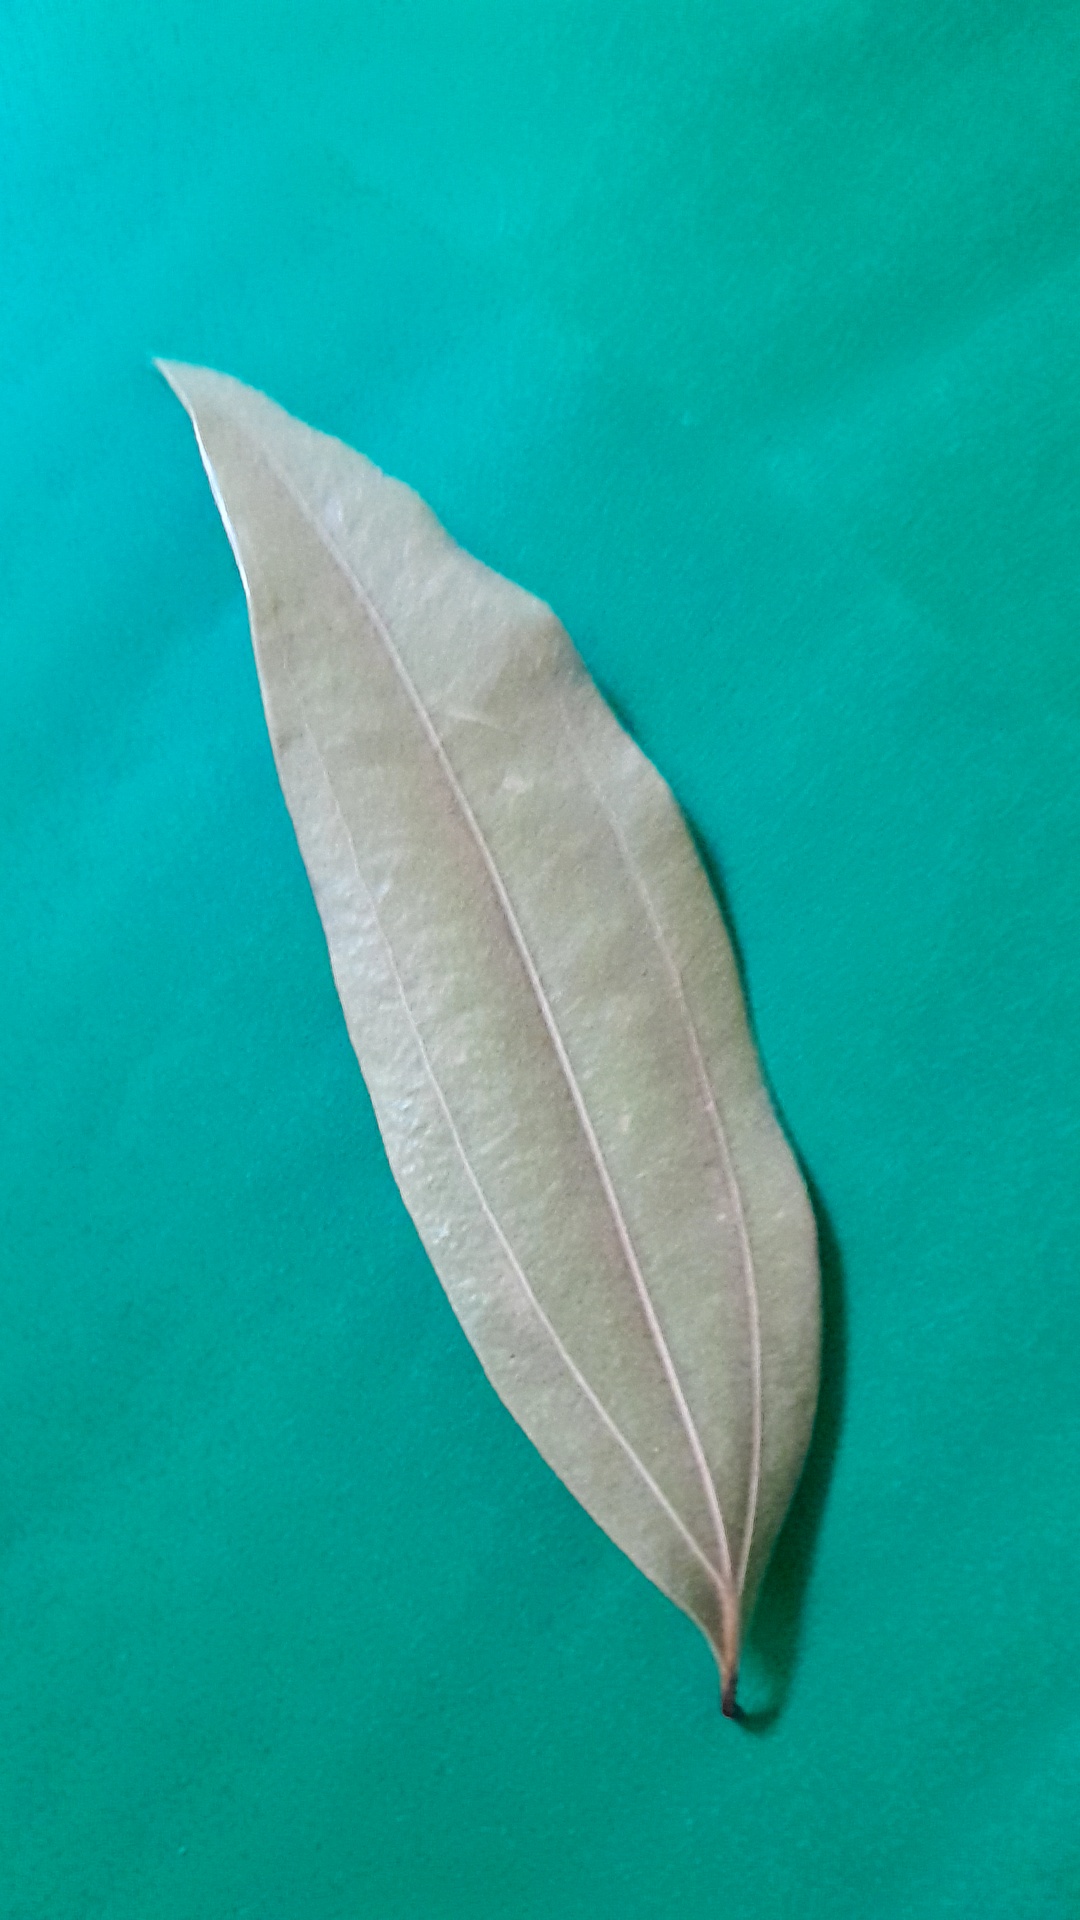
Label: Dry Leaf